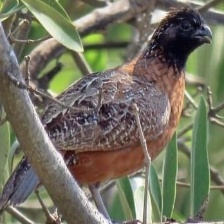
Species: MASKED BOBWHITE
Scientific name: COLINUS VIRGINIANUS RIDGWAYI
ImageNet parent category: quail